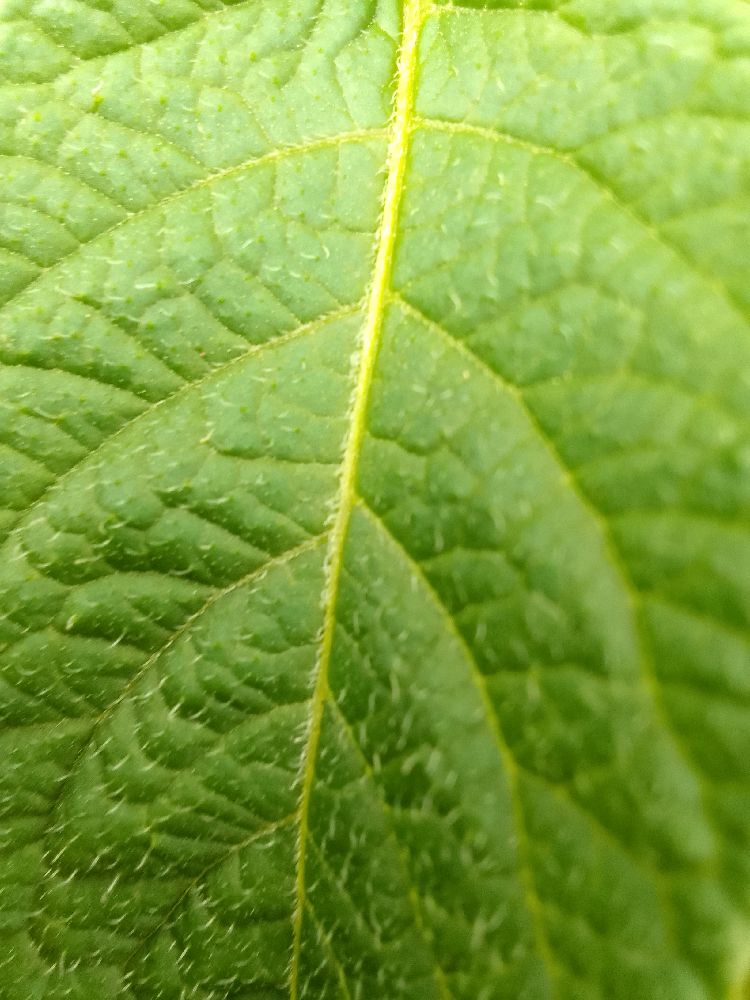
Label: Healthy